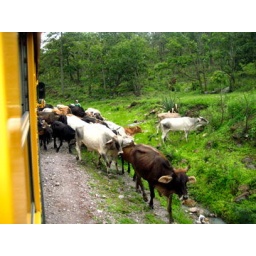
cows in the road